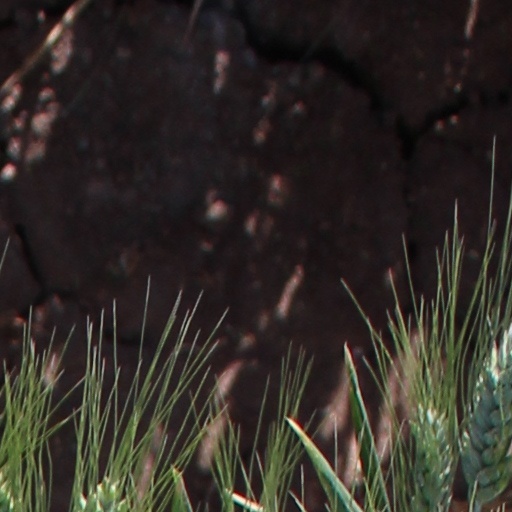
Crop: wheat